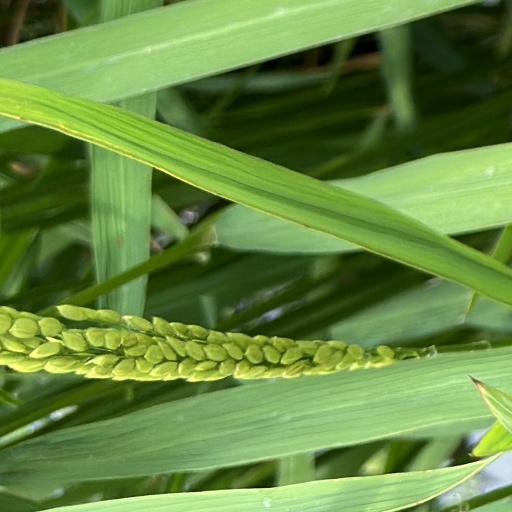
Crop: rice